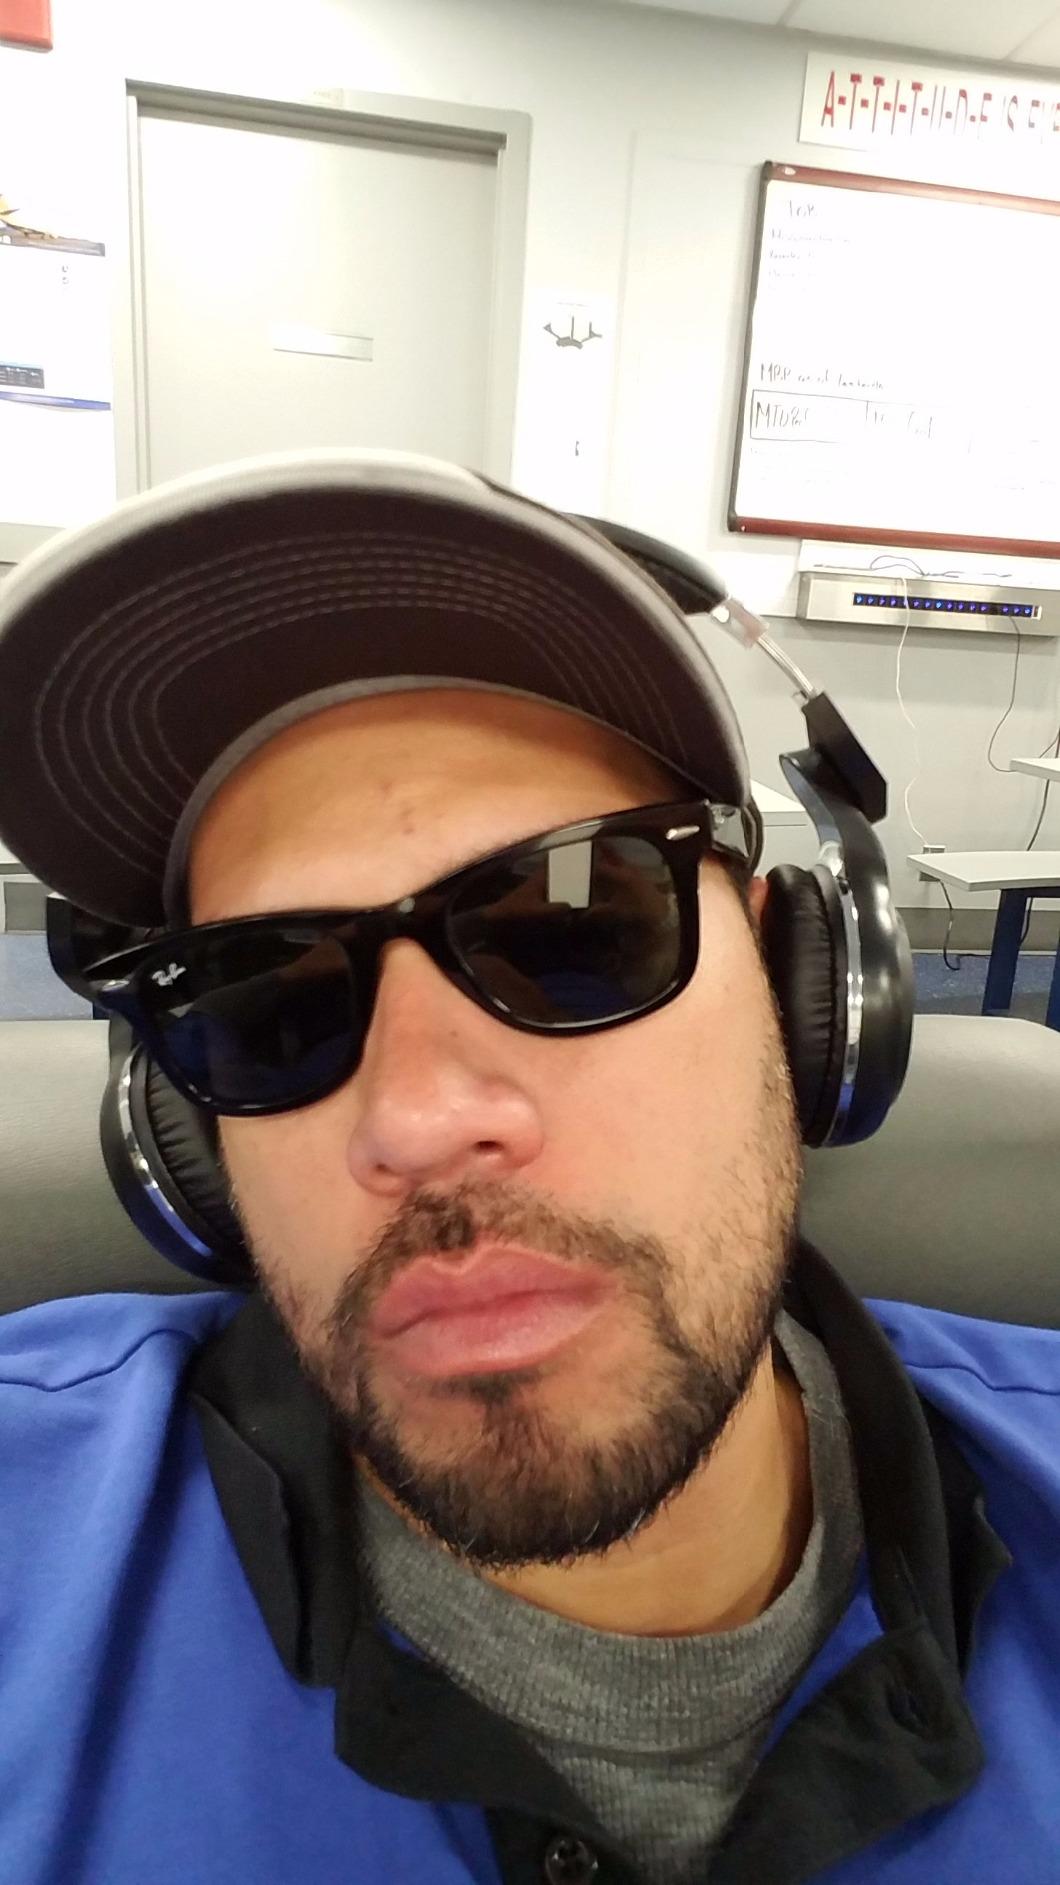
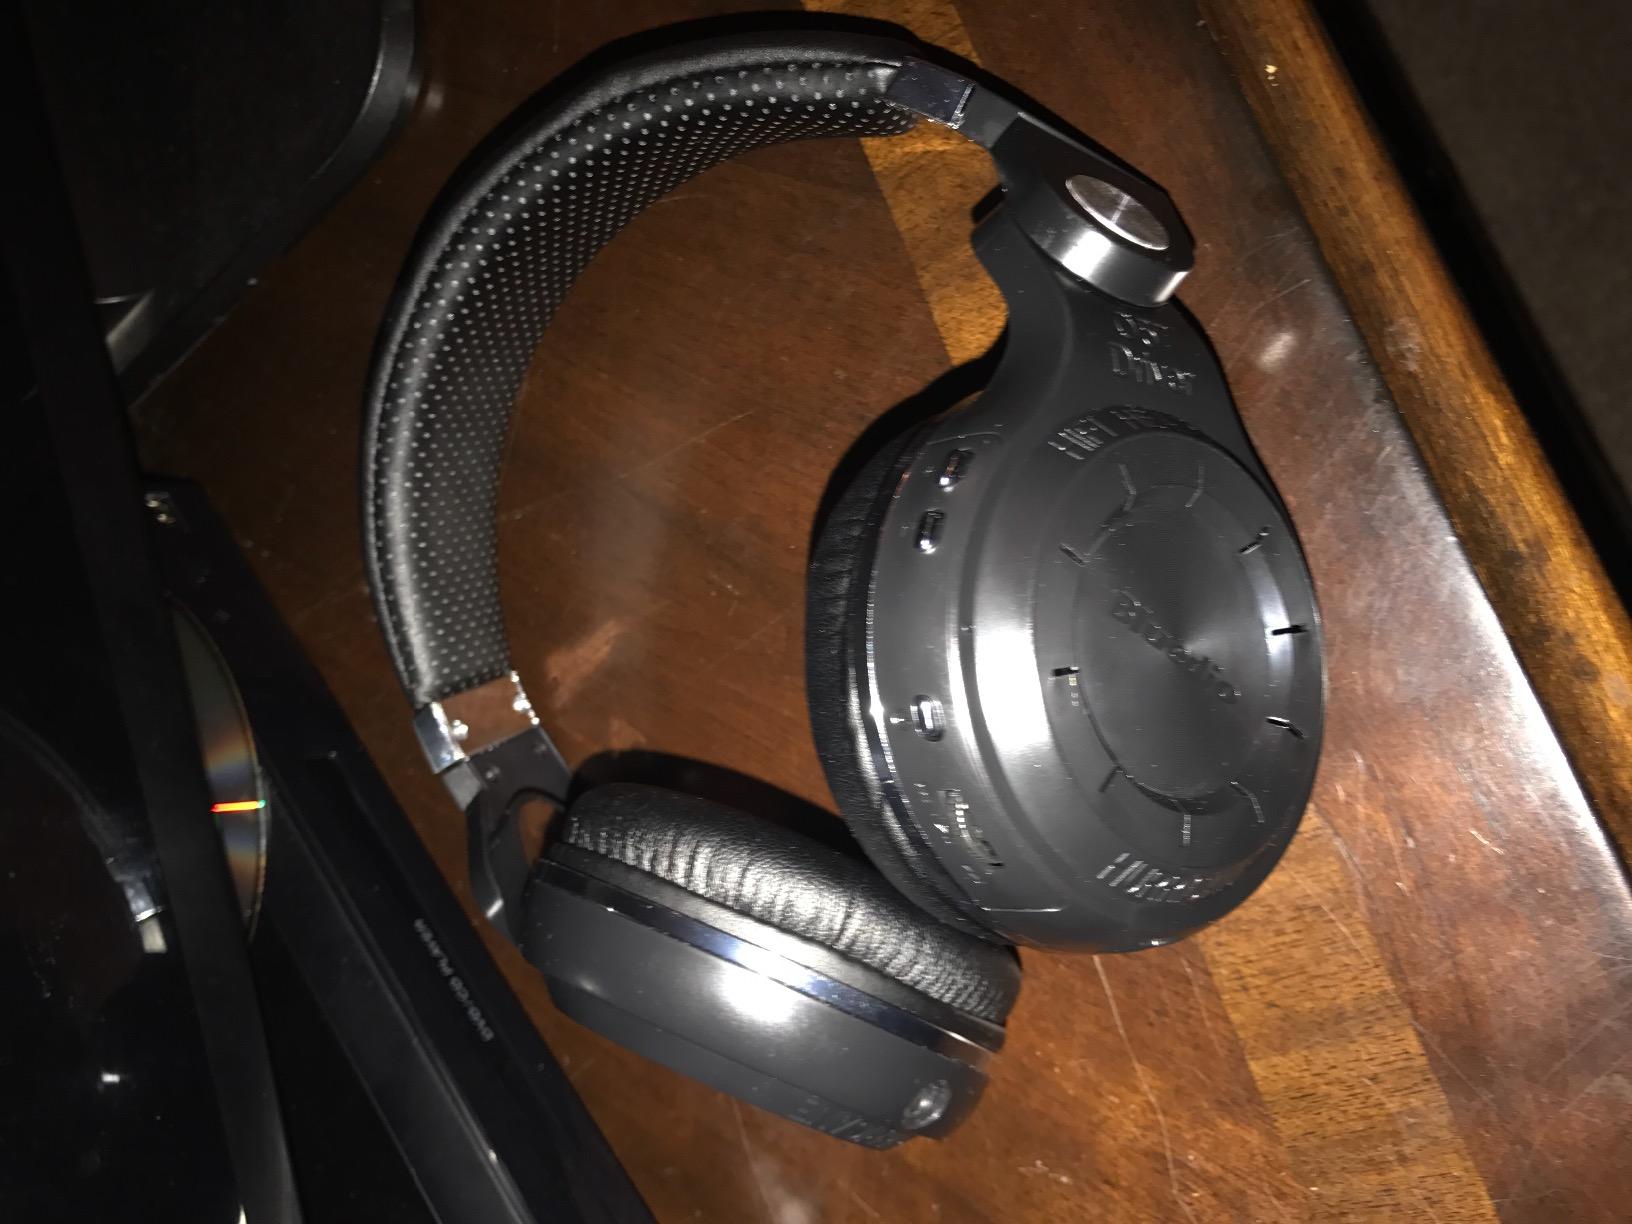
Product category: headphones
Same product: yes